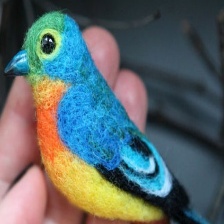
Species: ORANGE BRESTED BUNTING
Scientific name: PASSERINA LECLANCHERII
ImageNet parent category: indigo_bunting